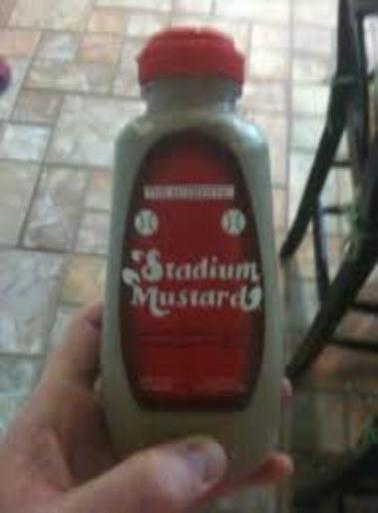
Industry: Food